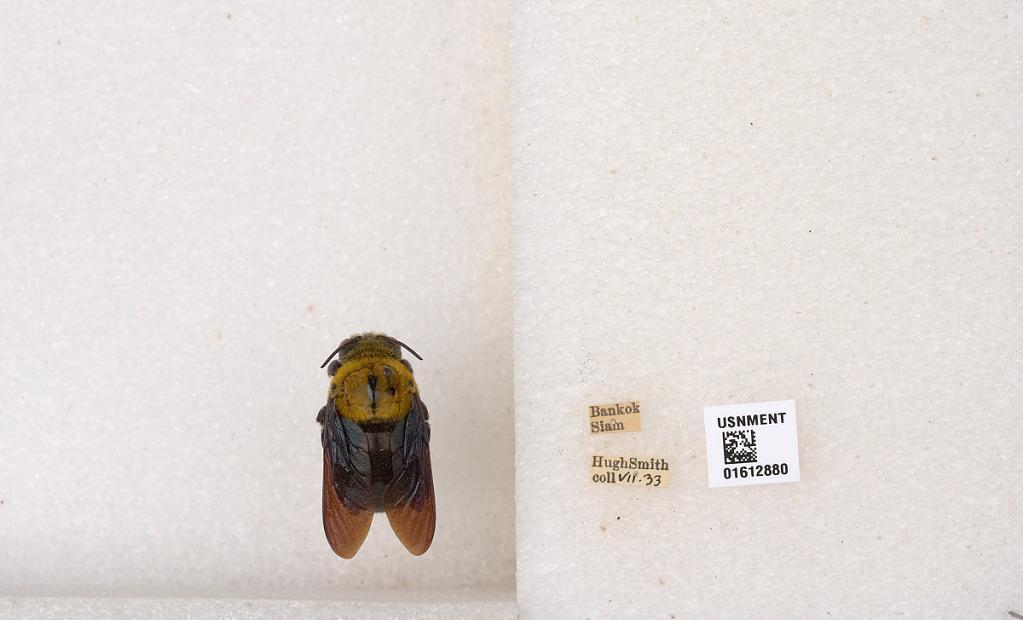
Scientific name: Xylocopa
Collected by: H. Smith
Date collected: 1933-7-1
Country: Thailand
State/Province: Bangkok
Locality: Bangkok